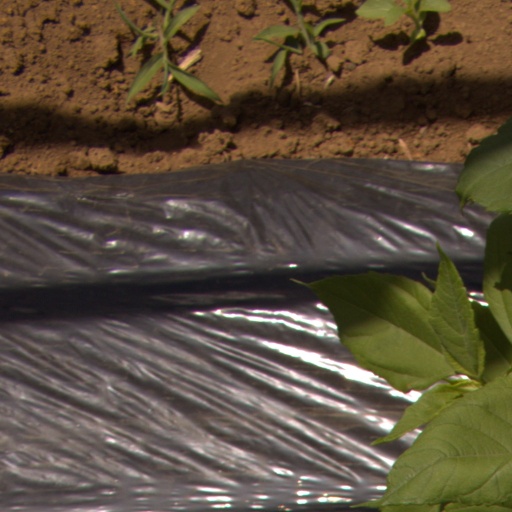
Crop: Jerusalem artichoke